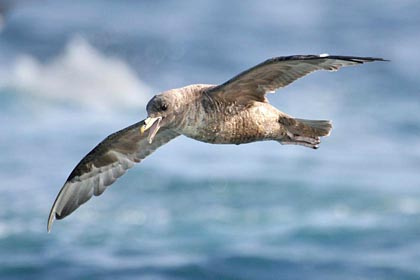
the bird has large wingbars relative to its body.
this bird is larger in size and has a dirty gray coat, short tail feathers and yellow appendages.
the bird has a yellow bill and a black eyering.
a bird with a brown speckled body, large brown wings, and a white bill.
this is a brown and white bird and a white bill with a brown and white belly
this bird is grey and has a long, pointy beak.
this particular bird has a tan and white belly and breast and white bill
this bird is brown with white and has a long, pointy beak.
the bird has a curved bill that is grey and two large wingbars.
this bird is white with black and has a long, pointy beak.
Species: Northern Fulmar